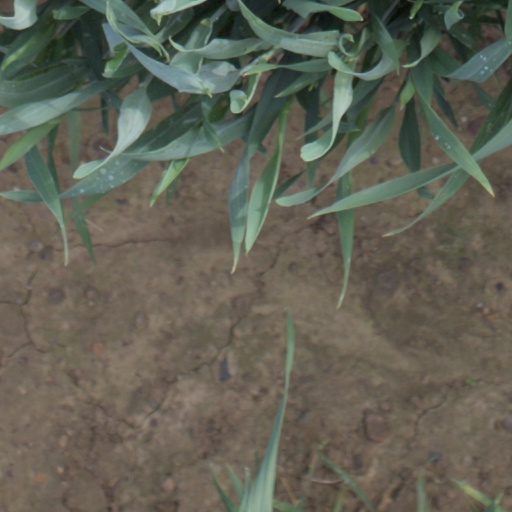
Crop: wheat